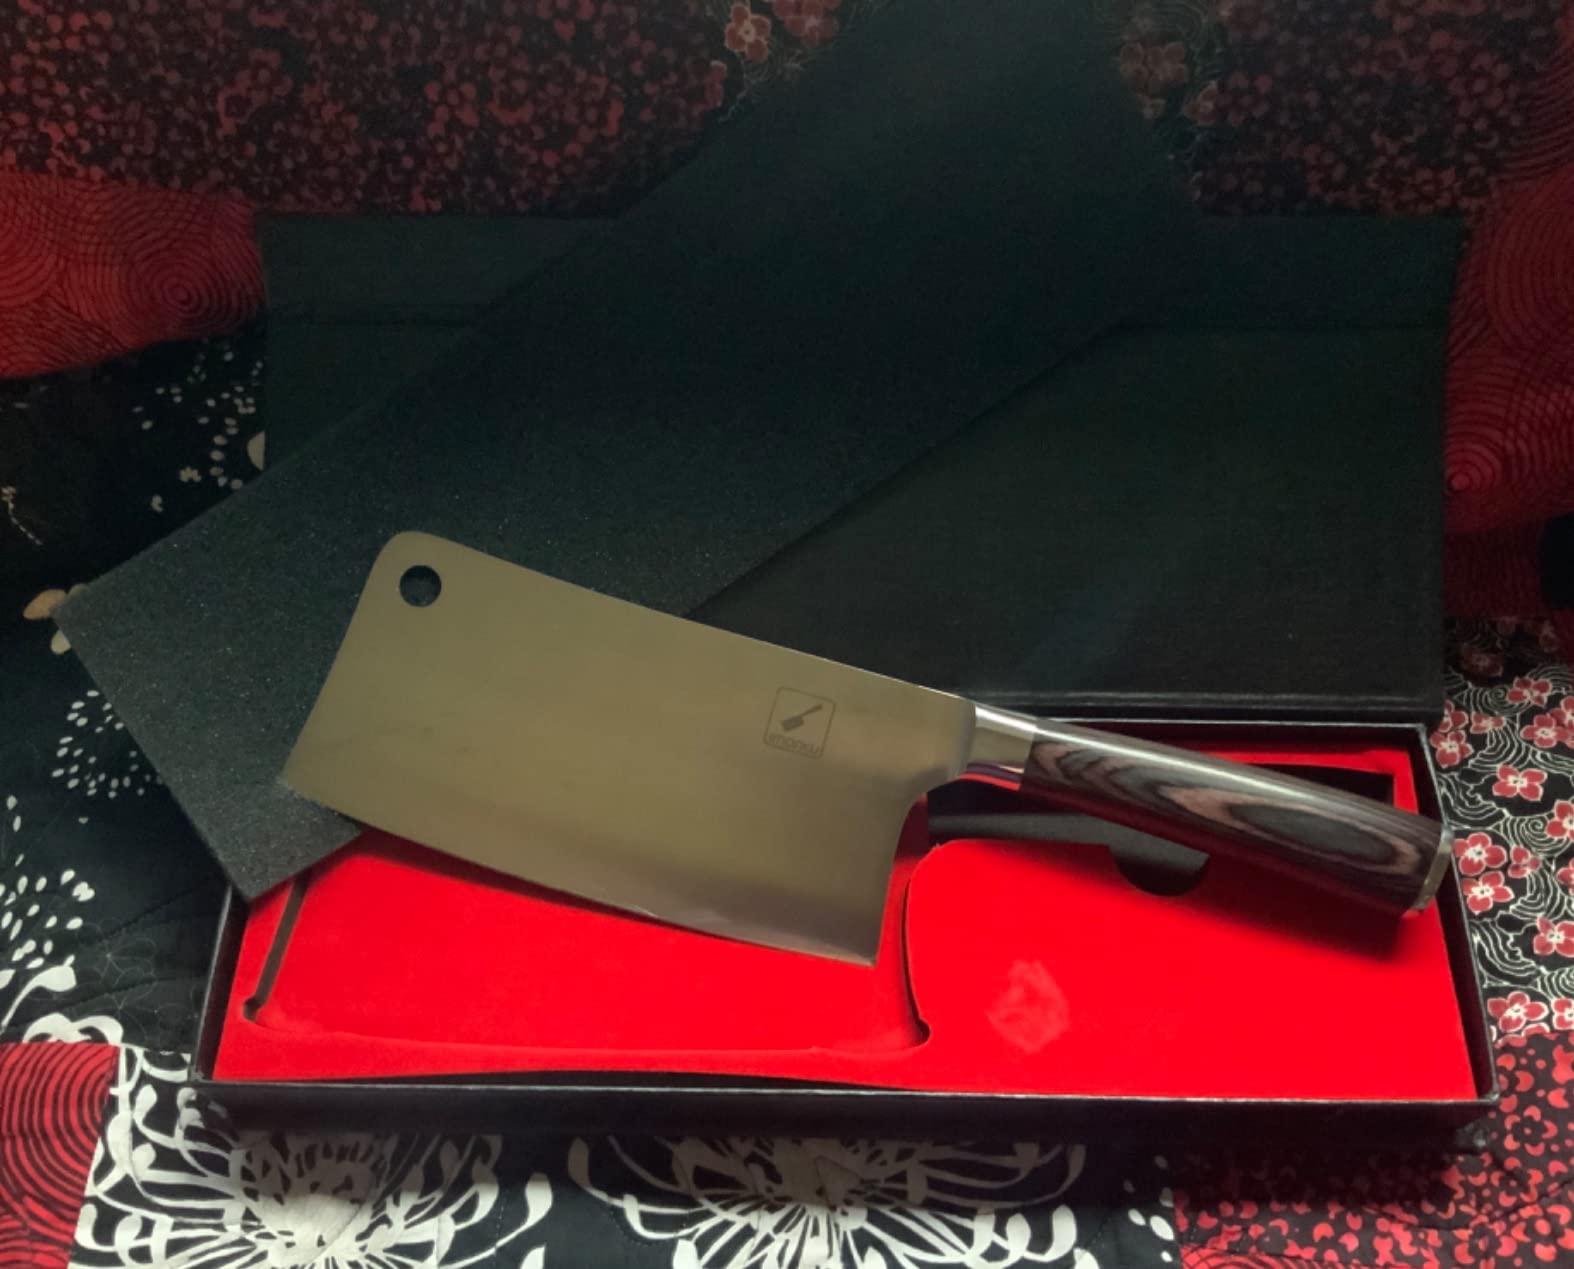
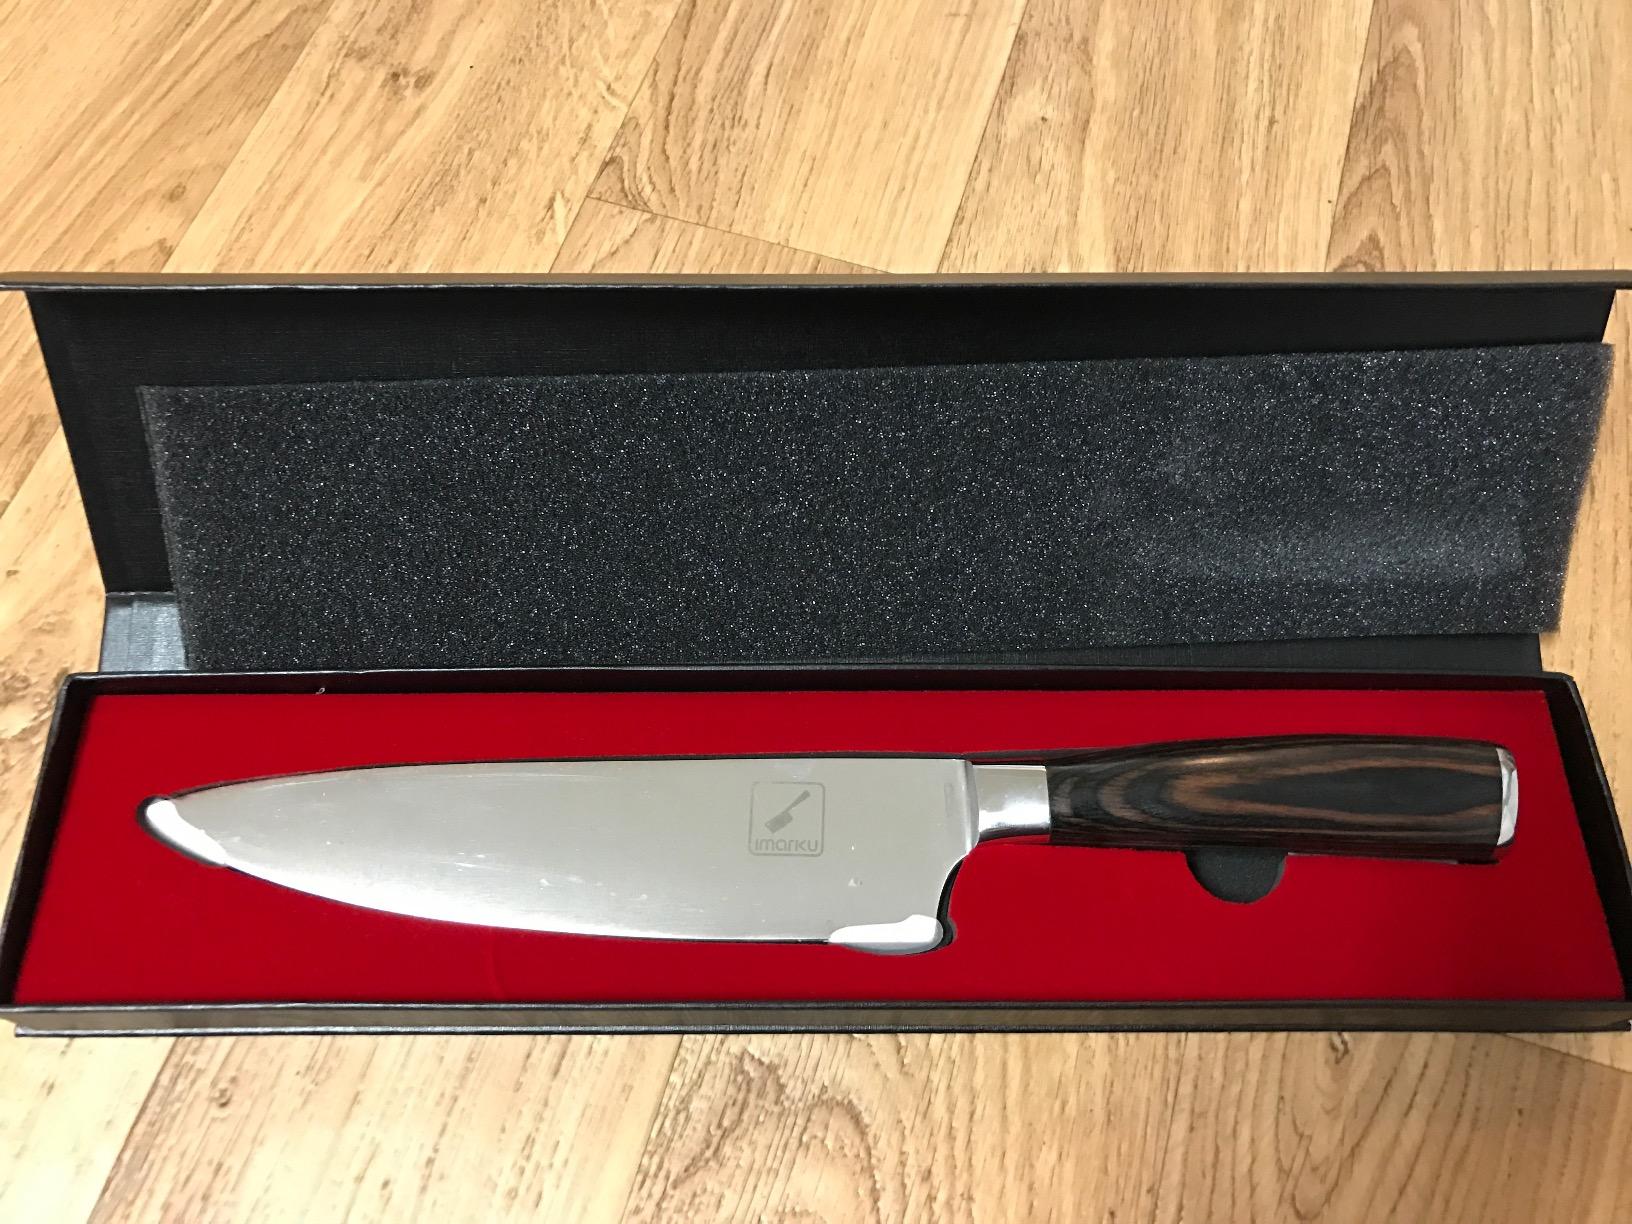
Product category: items_knife
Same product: no